Oensingen

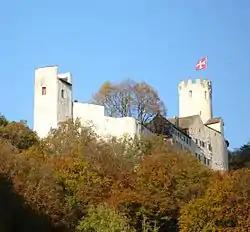
Neu Bechburg Castle

The prehistoric and Roman era hilltop settlement and medieval castle at Lehnflue and Neu Bechburg Castle are listed as Swiss heritage sites of national significance.